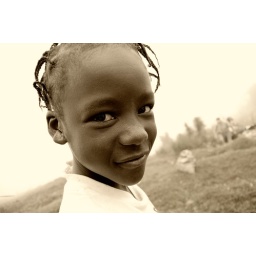
a lovely Haitian girl I met in the mountains